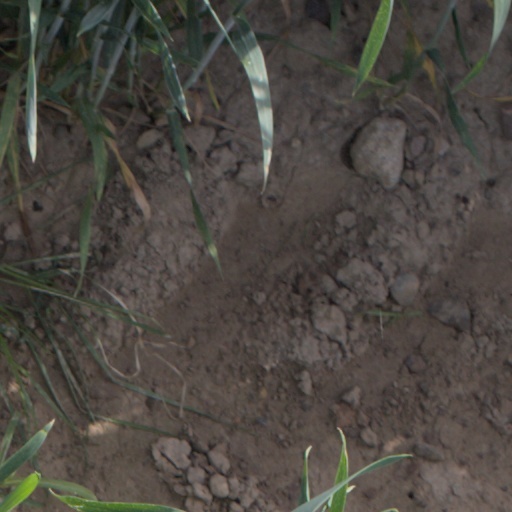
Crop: wheat